Horace Farquhar, 1st Earl Farquhar

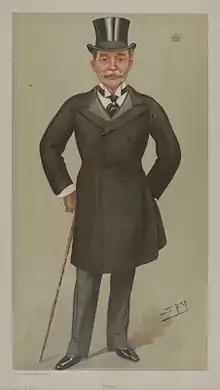
"Horace". Lord Farquhar as caricatured by Spy (Leslie Ward) in "Vanity Fair", June 1898

In 1889, on the formation of the London County Council, Farquhar was elected to represent Marylebone on behalf of the Municipal Reform Party. He represented East Marylebone from 1899 until 1901, and West Marylebone from March to July 1901. On 25 October 1892 he was created a baronet, of Cavendish Square in the Parish of St Marylebone in the County of London, though he had hoped for a peerage. He also served as president of the London Municipal Society from 1894 until 1901. In the general election of 1895 he was elected as a Liberal Unionist Member of Parliament for Marylebone West, and sat until he was raised to the peerage as Baron Farquhar, of St Marylebone in the County of London, on 20 January 1898. His stepson Sir Samuel Scott was elected in his place. On 22 January 1901 Queen Victoria died, and was succeeded by Farquhar's friend, now Edward VII. Farquhar was appointed Master of the Household to the new monarch, a post he held until 1907. He then served as an extra Lord in Waiting to the King until the latter's death in 1910, and in the same capacity to his successor George V, until he was made Lord Steward of the Household in the coalition government of 1915. He remained in this post until the Conservatives brought an end to the coalition in 1922, being created Viscount Farquhar, of Saint Marylebone in the County of London, on 21 June 1917 and Earl Farquhar on 30 November 1922 in the Dissolution Honours List.